L. Lawrence Weber

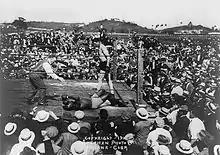
The knock-out in the 1915 Johnson-Willard fight

Weber was one of the sponsors of a film made of a boxing match in Havana, Cuba, on 5 April 1915 between Jack Johnson and Jess Willard. He obtained the copyright on the film.